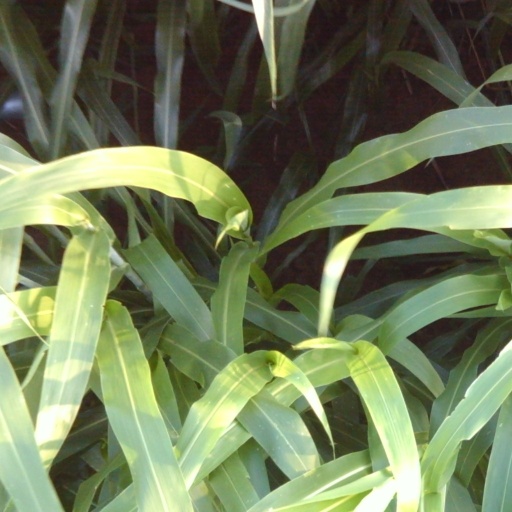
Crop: sorghum